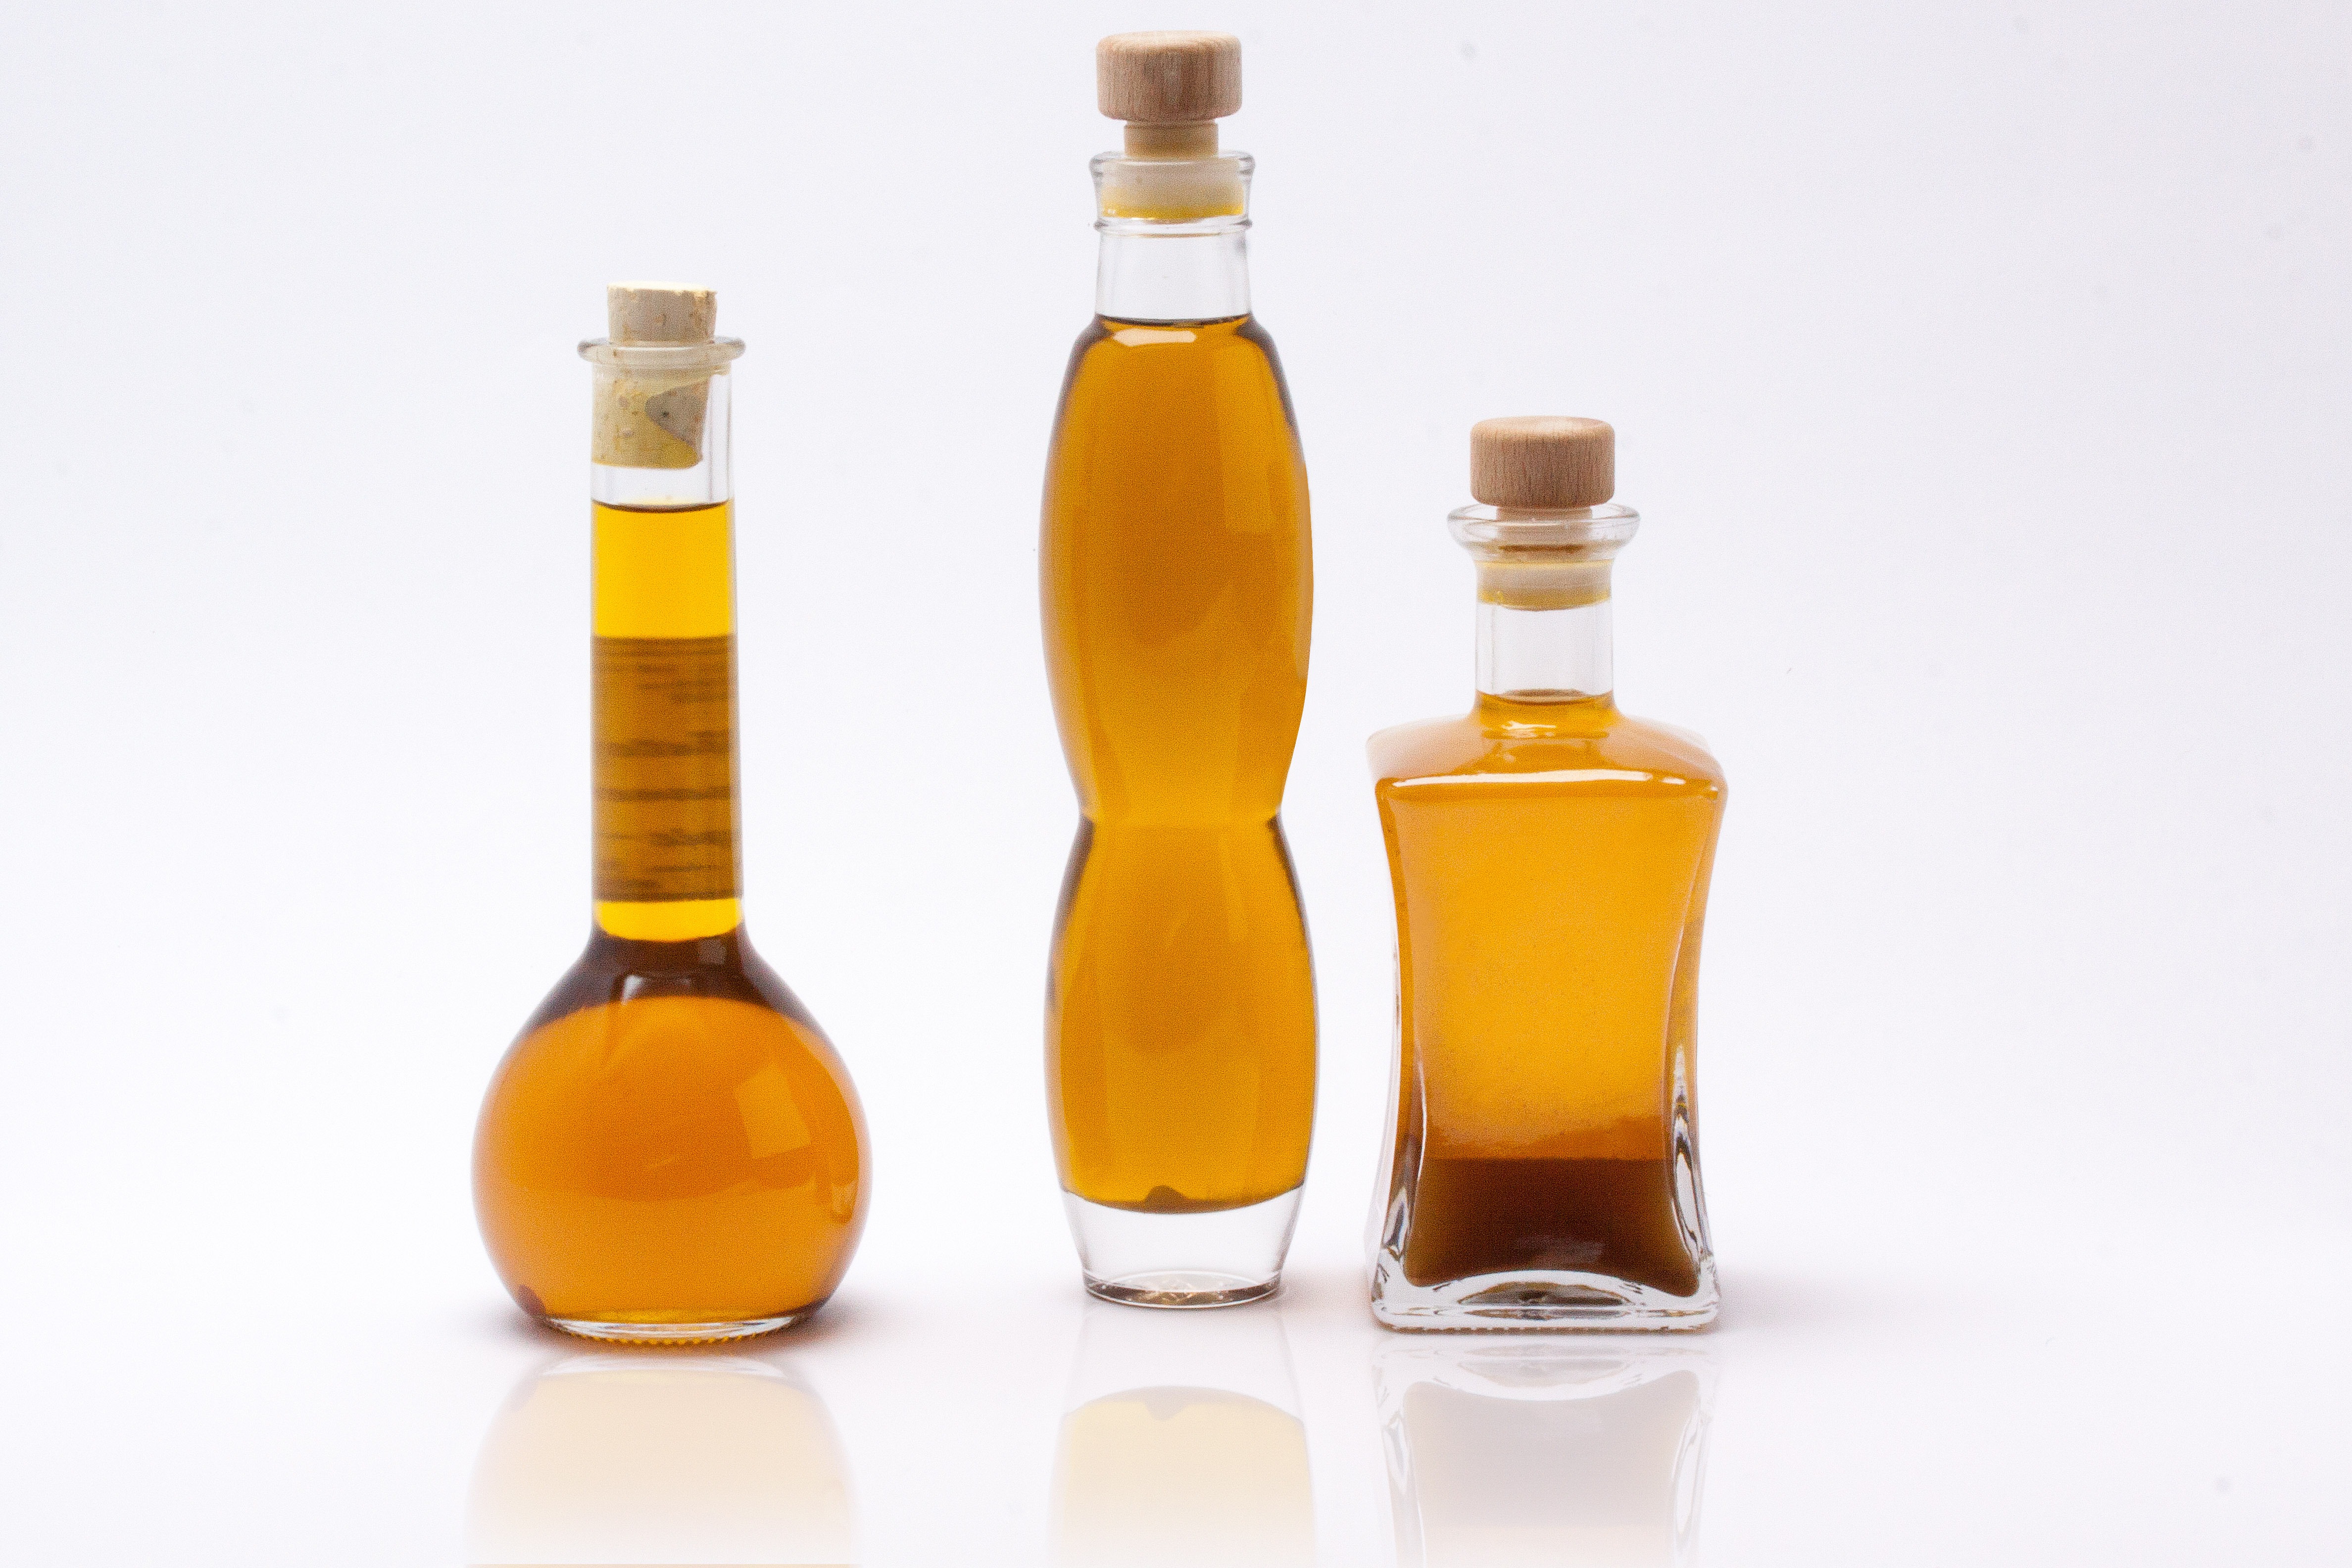
glass, orange, food, produce, bottle, yellow, flowers, glass bottle, product, bottles, beauty, beer bottle, fine, liqueur, oil, vitamins, herbs, cosmetics, mirroring, form, gems, high quality, natural cosmetics, bach flowers, distilled beverage, drinkware, breed perl oil, energy oil